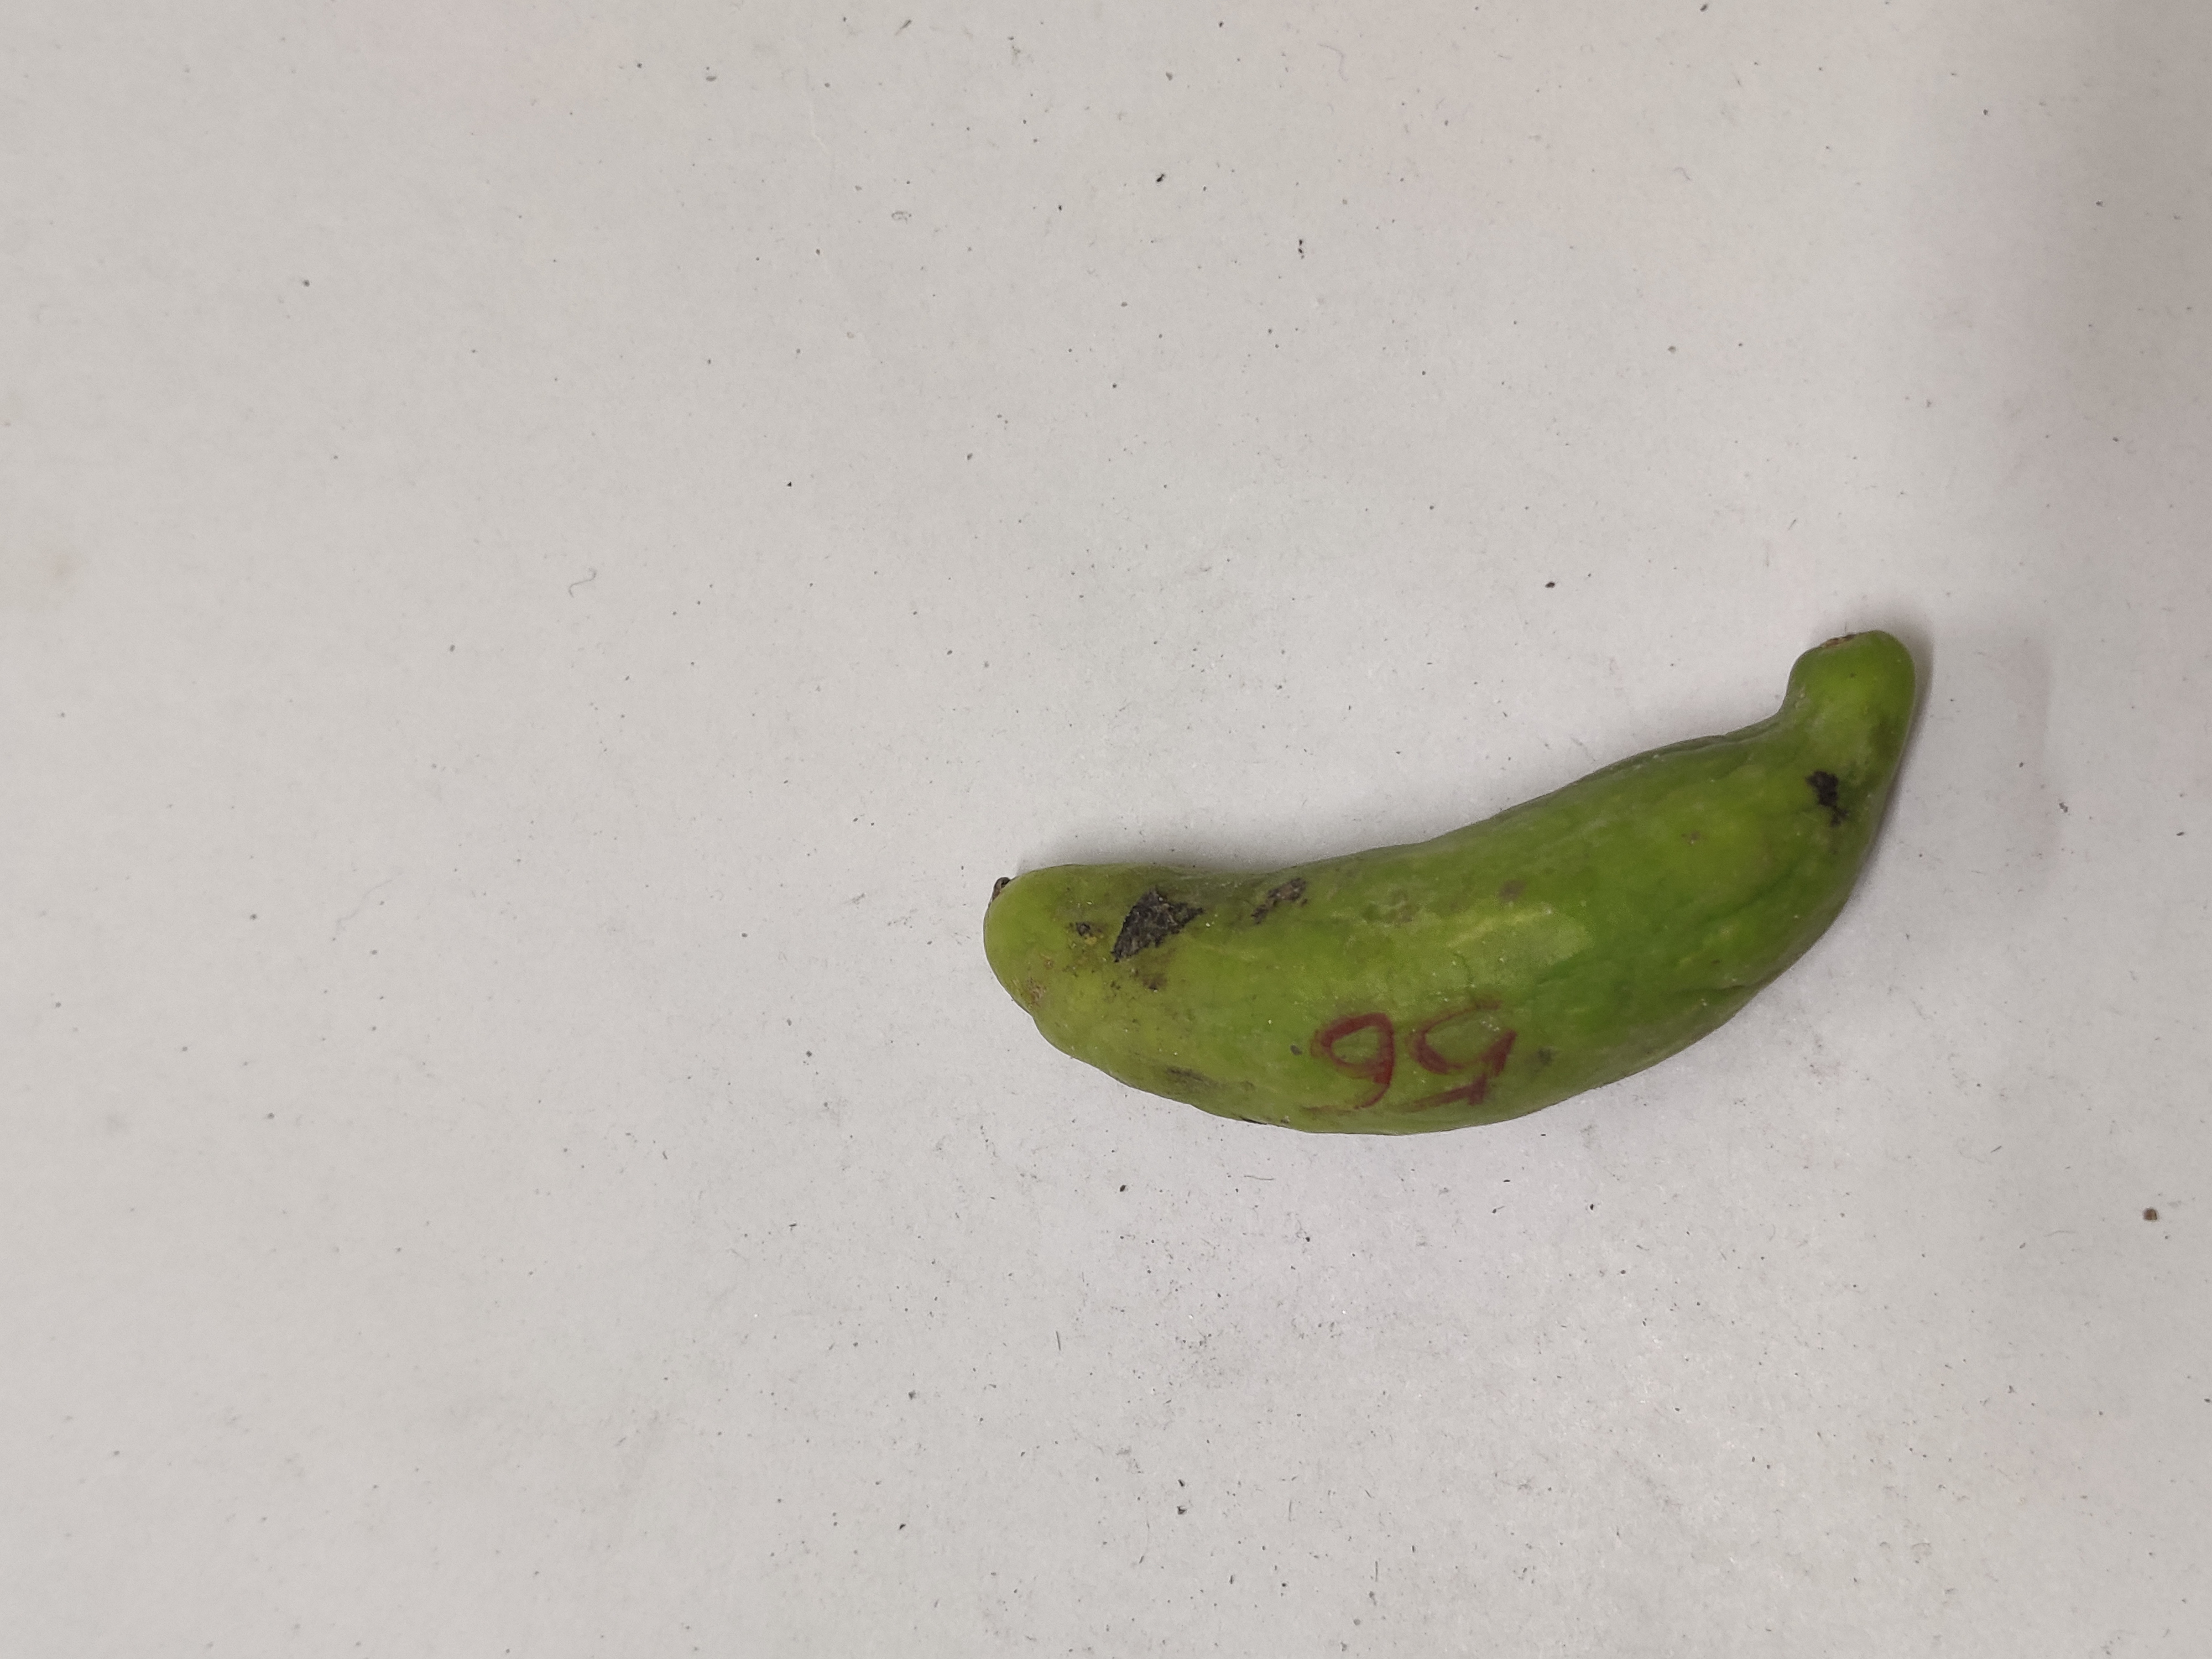
Crop: Ivy Gourd
Condition: Severely Damaged